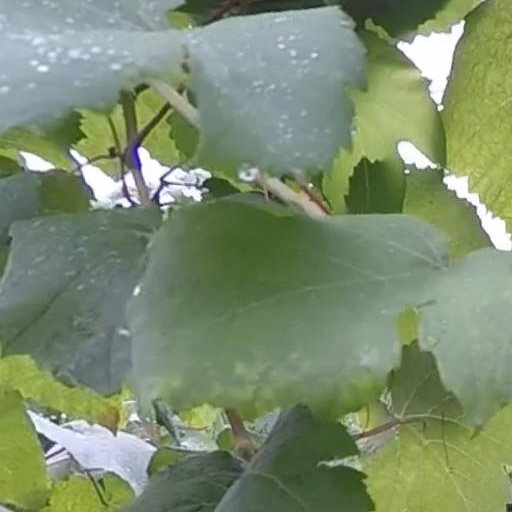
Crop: grape